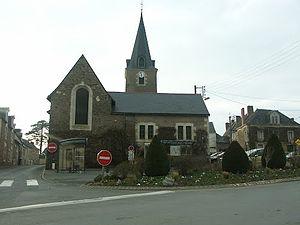
Église de La Meignanne du XIXe siècle, reconstruite en 1809 après avoir été incendiée par les Chouans
La Meignanne est une ancienne commune française située dans le département de Maine-et-Loire, en région Pays de la Loire, devenue le 1ᵉʳ janvier 2016, une commune déléguée de la commune nouvelle de Longuenée-en-Anjou.
La liste des églises de Maine-et-Loire recense de la manière la plus complète possible les églises, cathédrale et basiliques situées dans le département français de Maine-et-Loire.